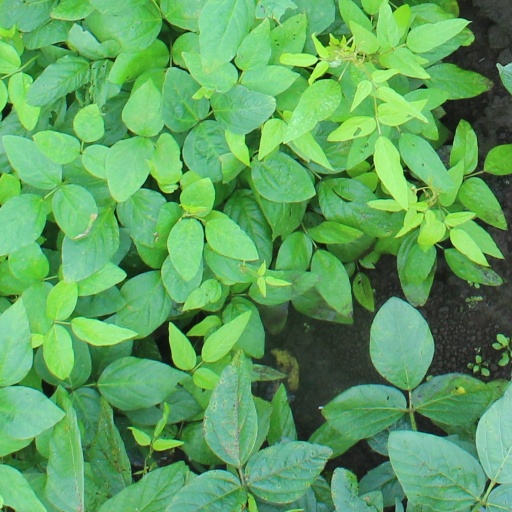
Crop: soybean